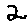
Label: 2